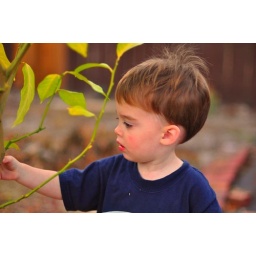
Ben in the lemon tree